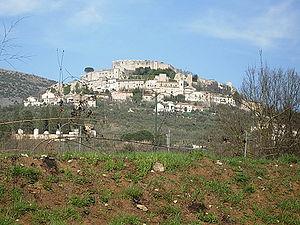
Vicalvi est une commune italienne de la province de Frosinone dans la région Latium en Italie.